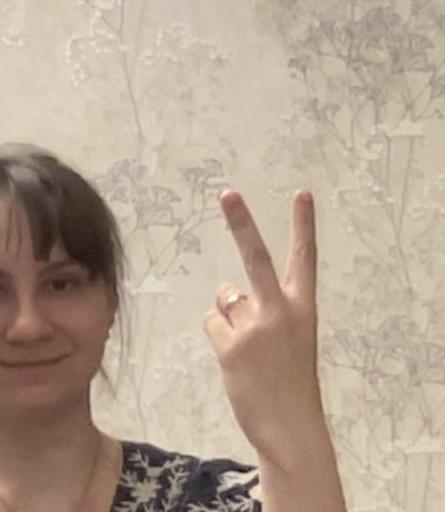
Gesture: peace_inverted